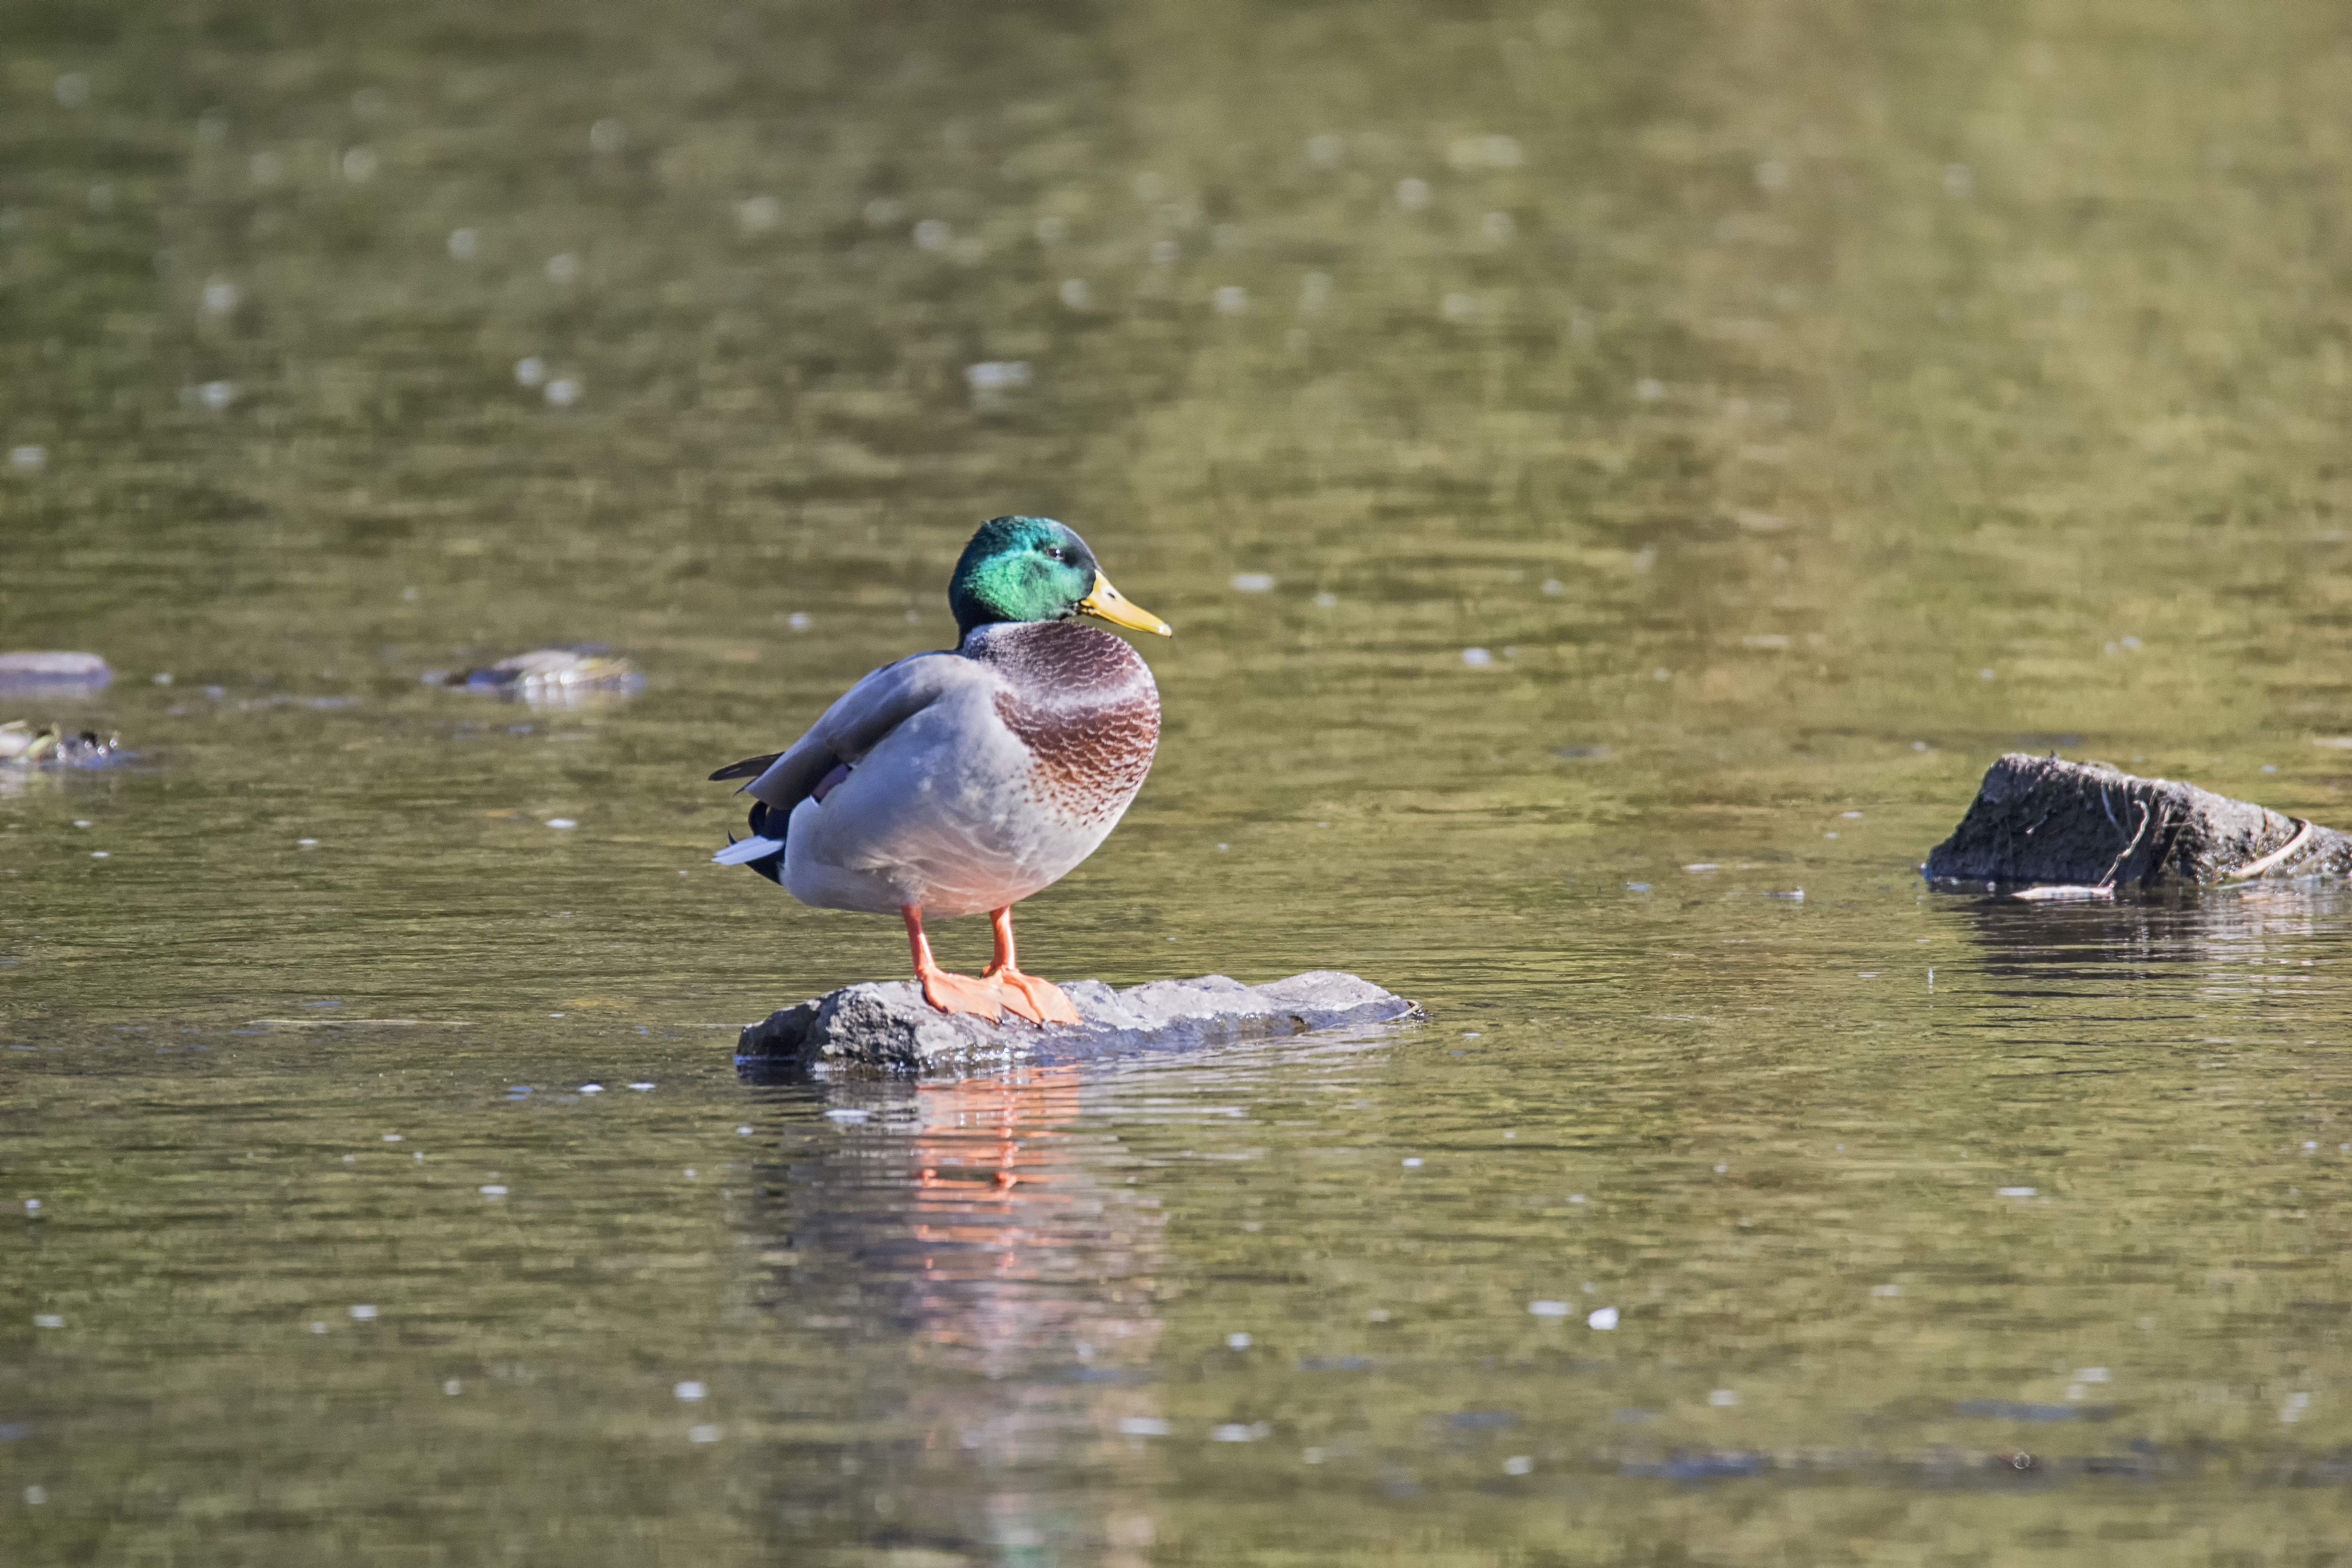
water, nature, bird, pond, wildlife, fauna, duck, canada, wetland, vertebrate, quebec, colvert, waterfowl, water bird, mallard, canard, sherbrooke, oiseau, ducks geese and swans, seaduck